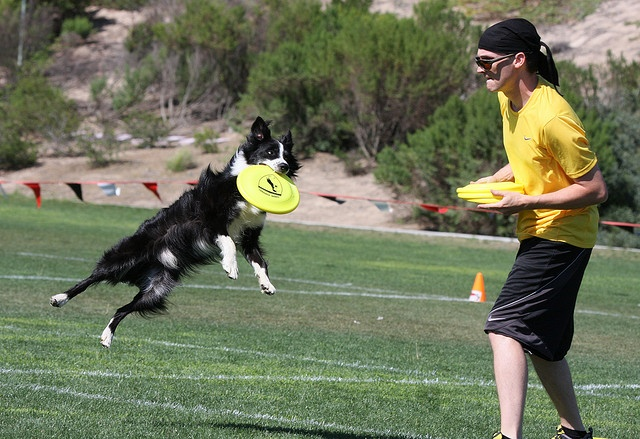
a boy playing catch with a frisbee in a field with a dog.
A man wearing sunglasses plays Frisbee with a dog.
The man is playing Frisbee with his dog on the field.
A black and white dog is catching a Frisbee in the air.
A black and white dog jumps up to grab a yellow frisbee.